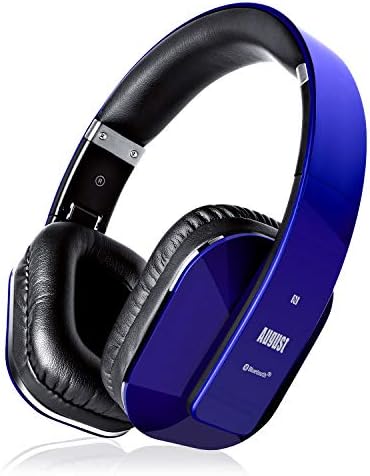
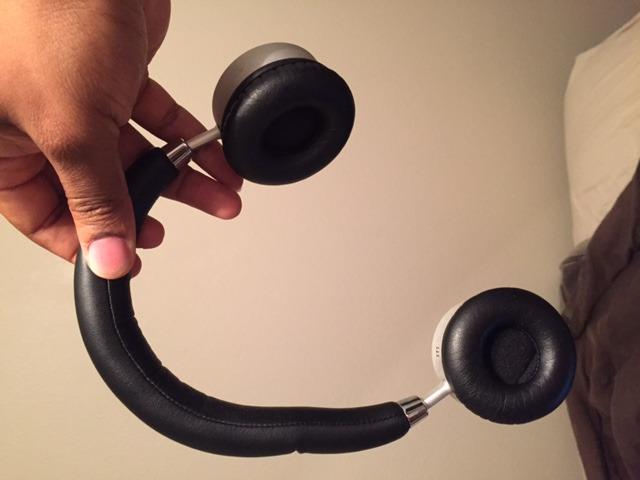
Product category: headphones
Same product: no